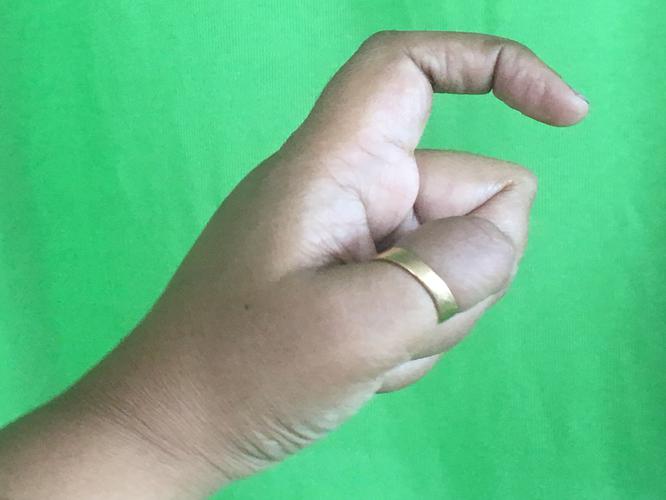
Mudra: Tamarachudam
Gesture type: single_hand